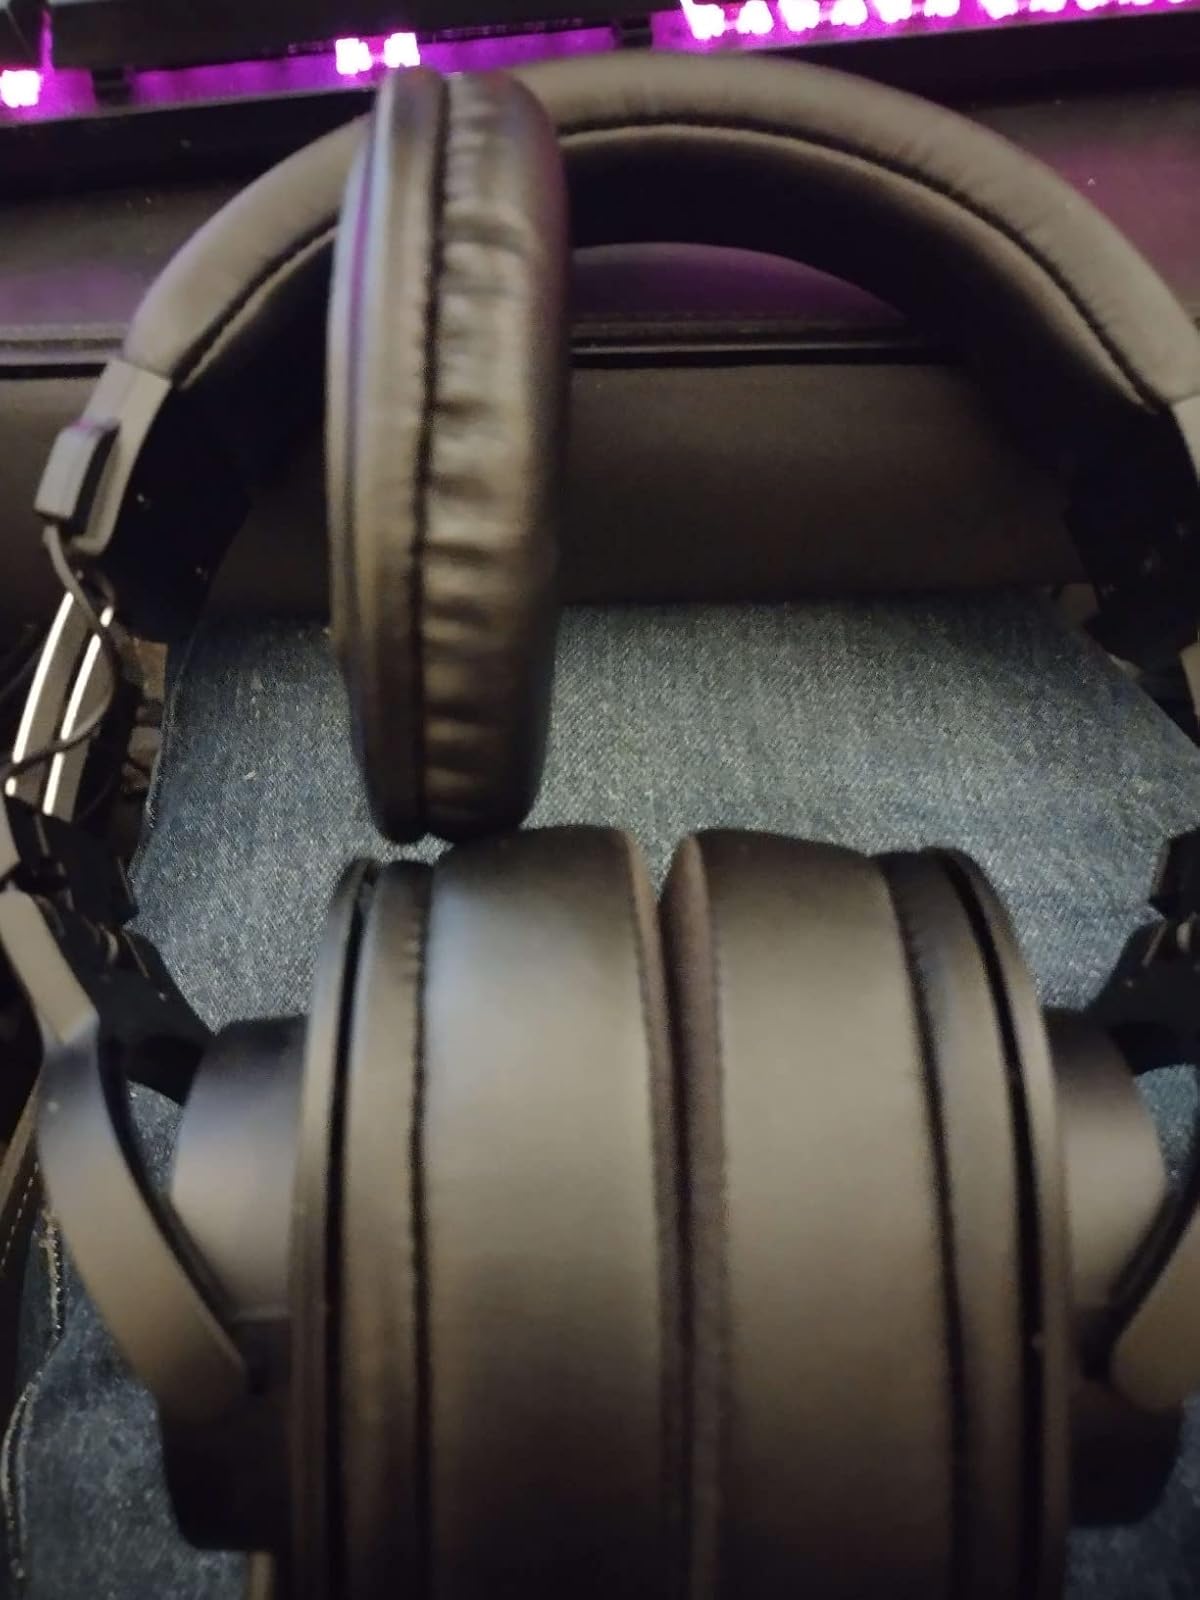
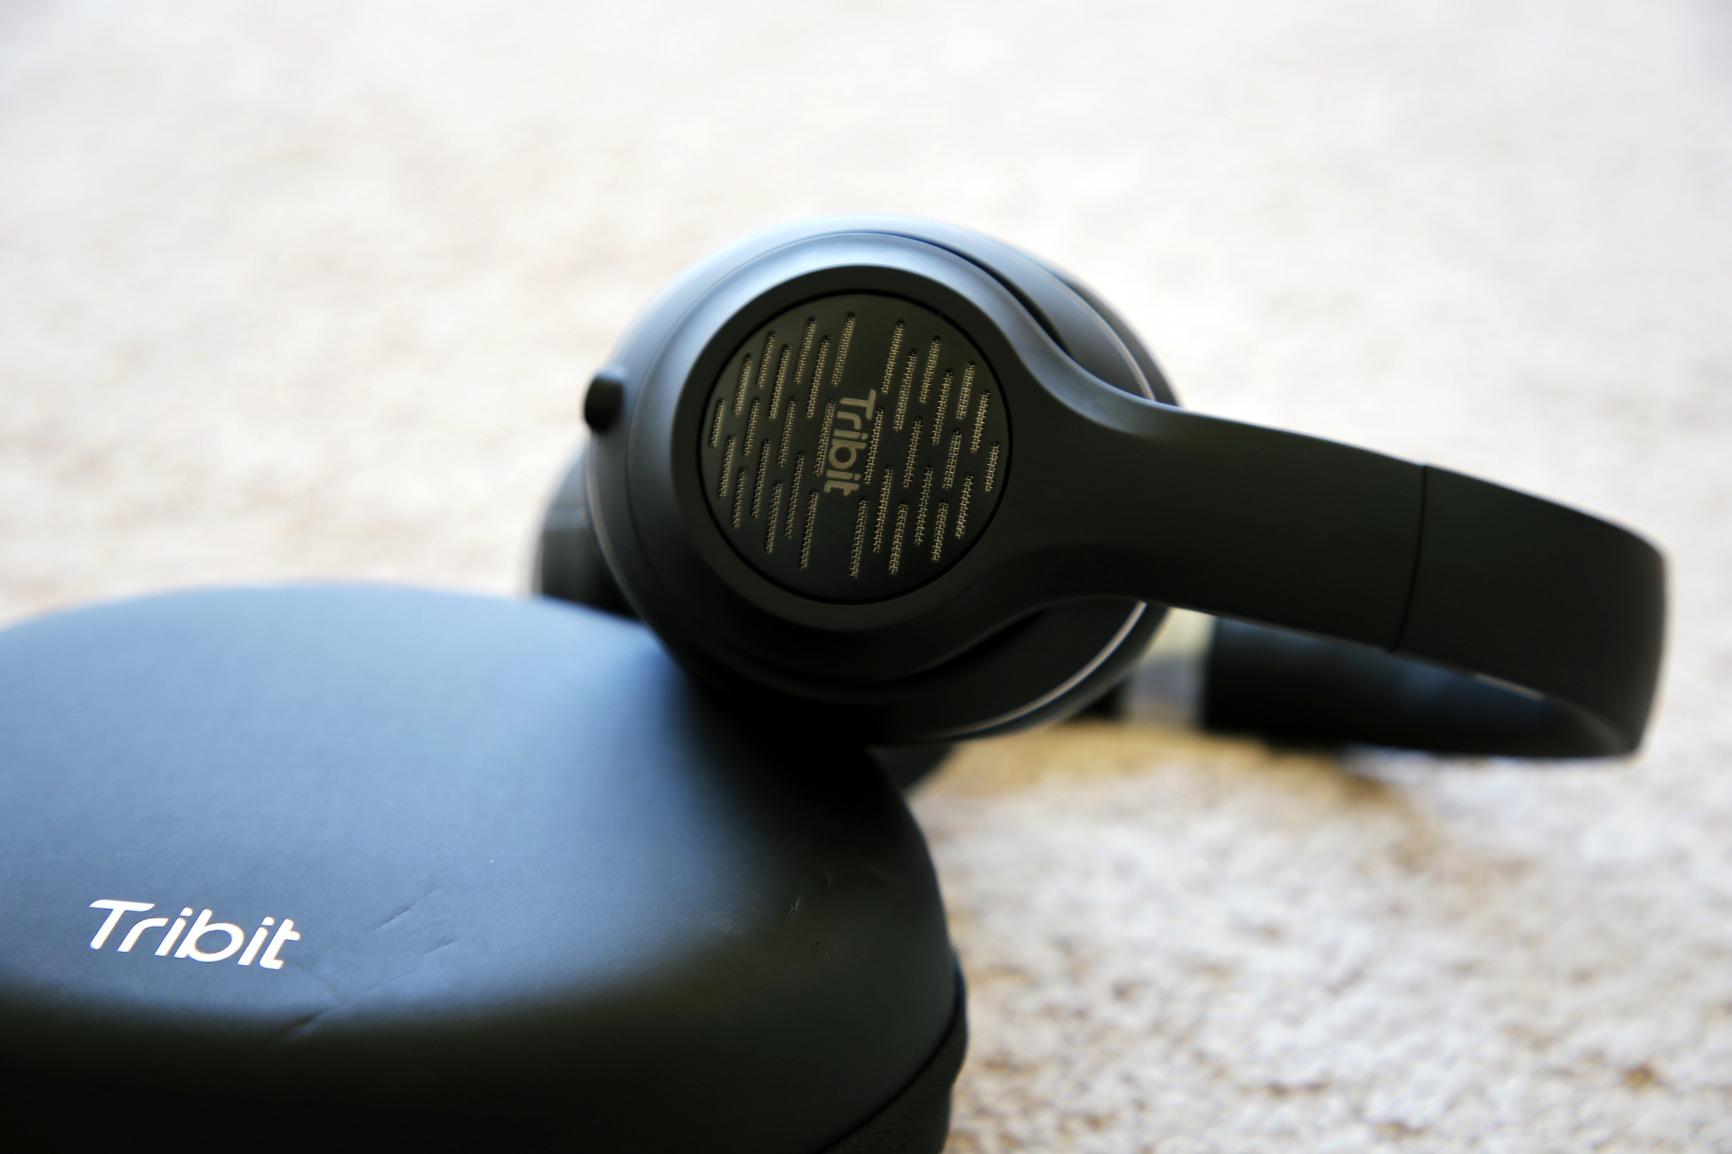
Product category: headphones
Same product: no